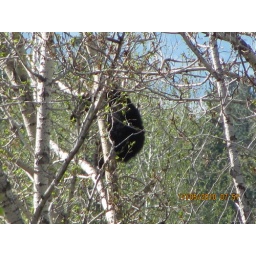
i saw this bear on a tree top on the side of the road by justoj23